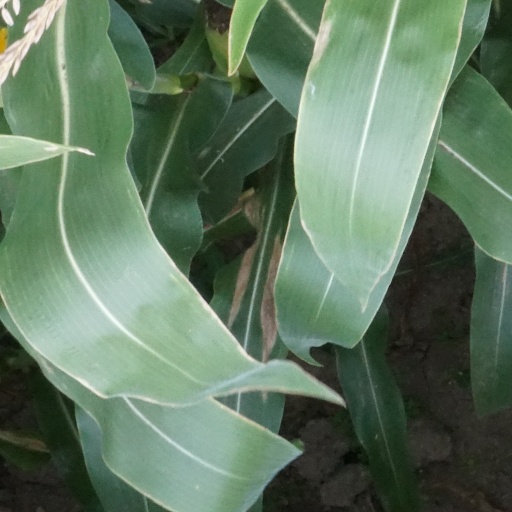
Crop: maize; corn